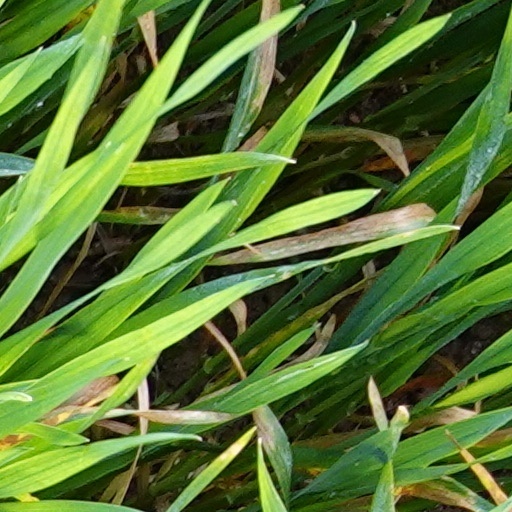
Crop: wheat